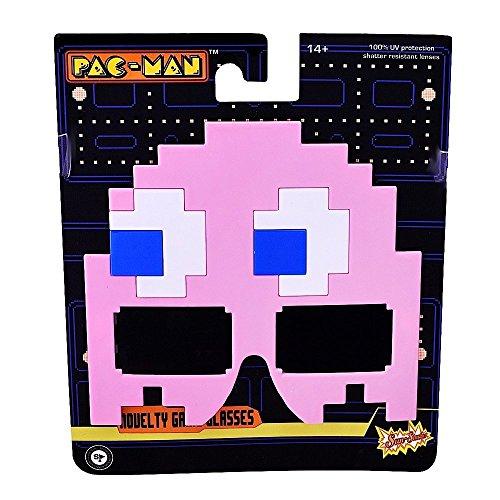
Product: Sunstaches Pacman Pink Ghost Sunglasses, Party Favors, UV400
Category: Toys & Games | Dress Up & Pretend Play | Masks
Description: Great Condition.
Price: $16.83
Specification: ProductDimensions:7x8x1inches|ItemWeight:2.4ounces|ShippingWeight:2.4ounces(Viewshippingratesandpolicies)|ASIN:B01I12ZQK2|Californiaresidents:ClickhereforProposition65warning|Itemmodelnumber:Pacman_pink|Manufacturerrecommendedage:8yearsandup